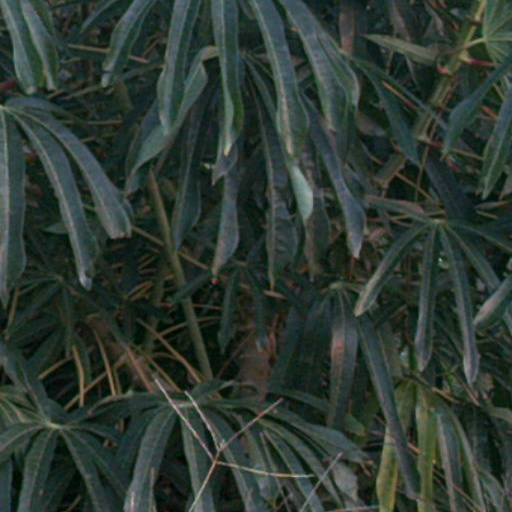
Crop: cassava